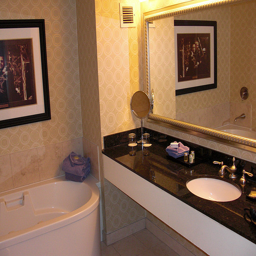
A large white bath tub sitting next to a bathroom sink.
a black counter top in a large bathroom
A bathroom with a long counter near a bathtub.
a small bathroom features a tub, large vanity and mirror.
A bathroom that has a sink, mirror, and bathtub in it.